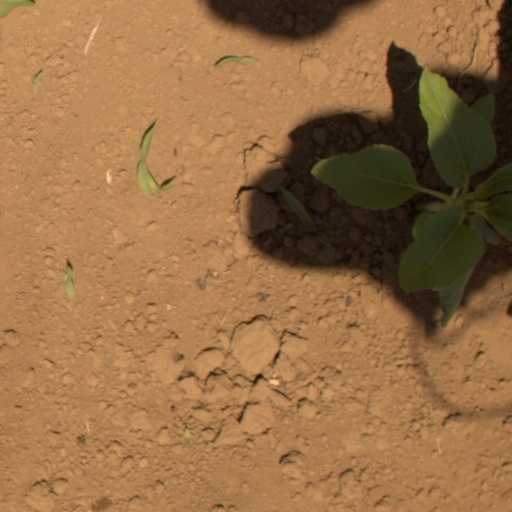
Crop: Jerusalem artichoke